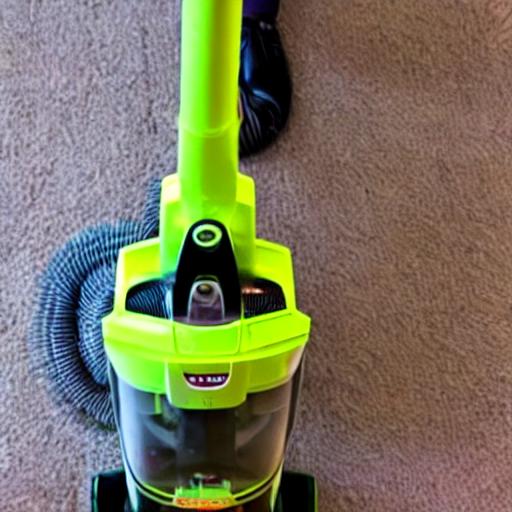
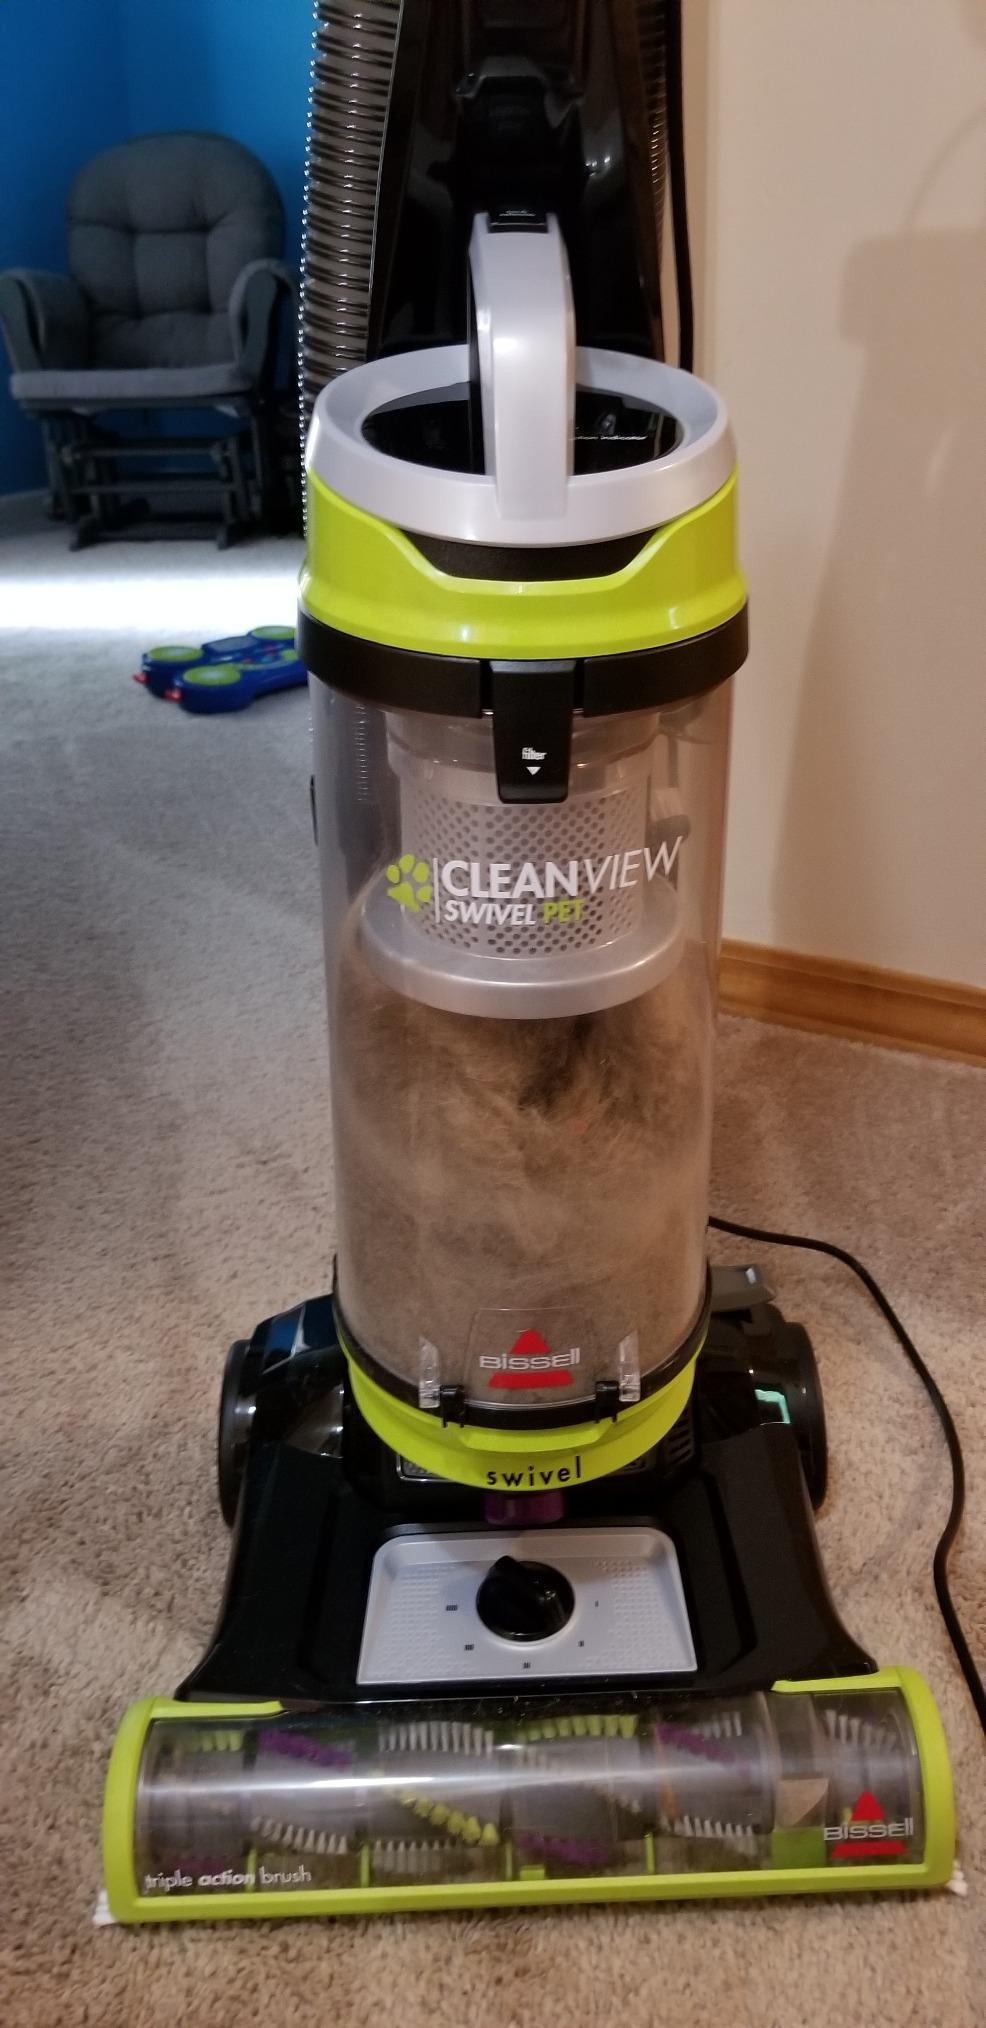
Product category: items_vacuum
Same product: no